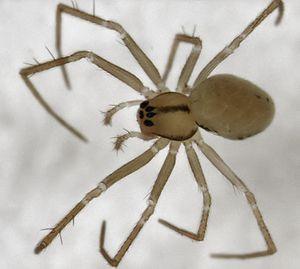
Drapetisca australis est une espèce d'araignées aranéomorphes de la famille des Linyphiidae.